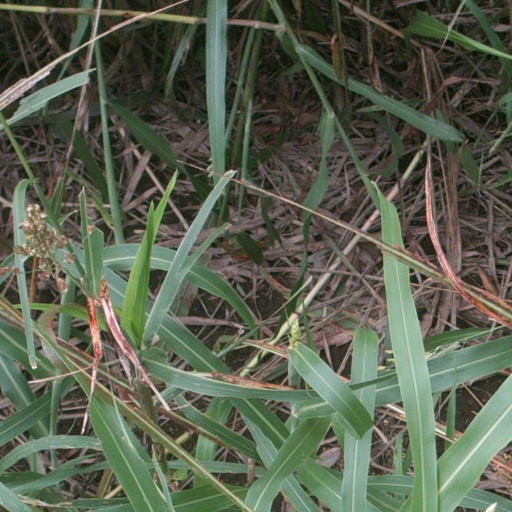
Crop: sorghum